Rouen faience

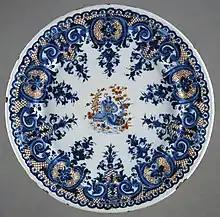
Polychrome "style rayonnant" lambrequin decoration, with a chinoiserie central scene. Made c. 1710, this is an early example in all these respects; 23.97 cm.

In 1644, Nicolas Poirel, "sieur" (lord) of Grandval, obtained a fifty-year royal monopoly over the production of faience in Normandy. A factory was set up by Edme Poterat (1612–87), who was probably an experienced potter, and had reached an arrangement with Poirel. Three pieces dated 1647 are fairly simply decorated in blue on white, with touches of yellow and green.